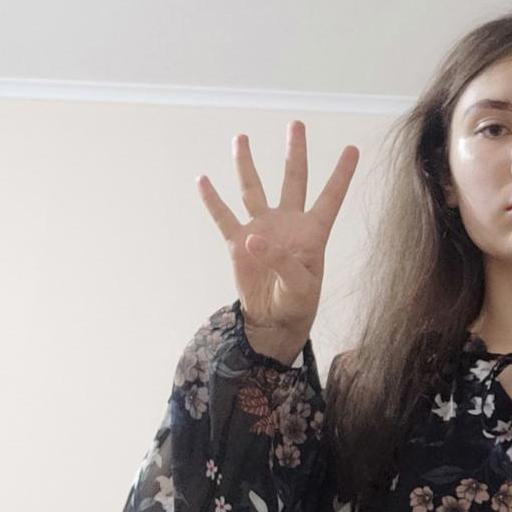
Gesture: four